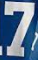
Number: 7